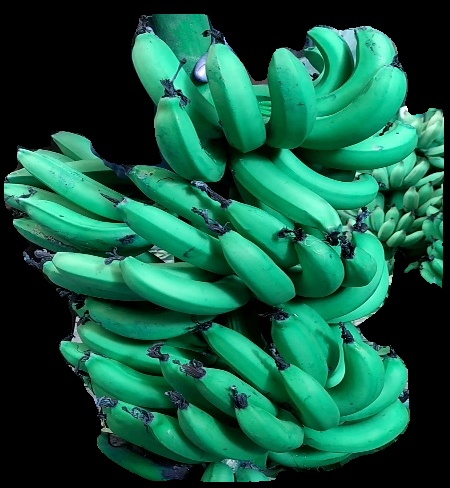
Variety: pachbale
Grade: grade3